Franklin Clarence Mars

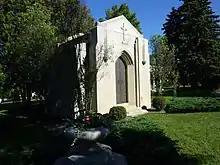
Mars private mausoleum in Lakewood Cemetery in Minneapolis

Mars lived the remainder of his life on the farm and was buried there upon his death in 1934. After Milky Way Farm was sold, the remains of Mars and his wife Ethel V. Mars were moved to a private mausoleum at Lakewood Cemetery in Minneapolis, where they are currently interred.